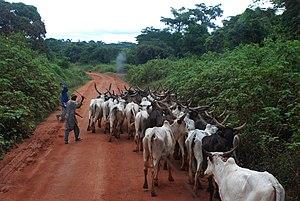
Une caravane de Boeufs sur une route non bitumée dans la localité de Yokadouma dans la région de l'Est du Cameroun
"La commune au Cameroun est ""la Collectivité Territoriale Décentralisée de base"". Les communes ont plusieurs types de dénomination: la commune rurale, la commune urbaine, la commune d'arrondissement et la communauté urbaine.
Yokadouma est une commune du Cameroun située dans la région de l'Est, à proximité de la frontière avec la République centrafricaine. C'est le chef-lieu du département du Boumba-et-Ngoko.